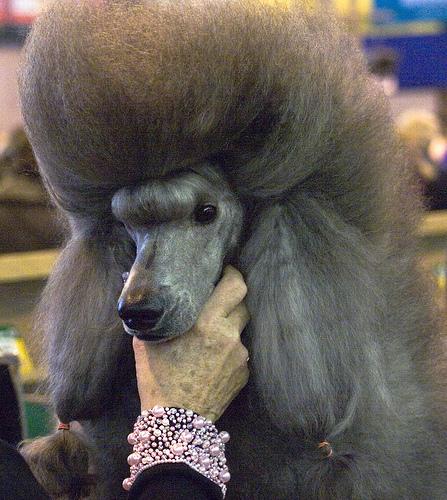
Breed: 316-n000118-standard_poodle